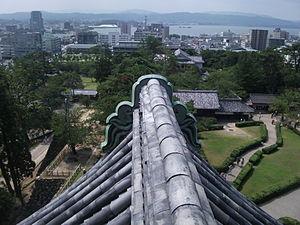
Donjon du château de Matsue, Ville de Matsue, Préfécture de Shimane, Japon
Le lac Shinji est une étendue d'eau située à l'est de Matsue, ville-château, dans la préfecture de Shimane, au Japon.